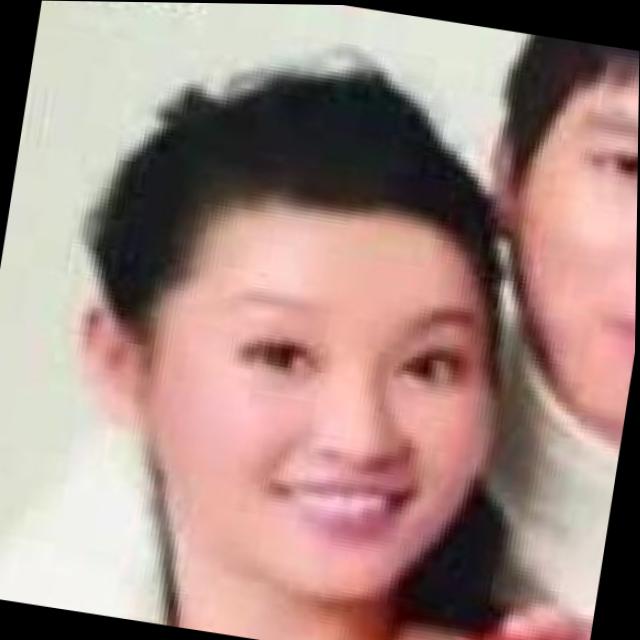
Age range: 21-44